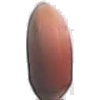
Label: Hazelnut 1